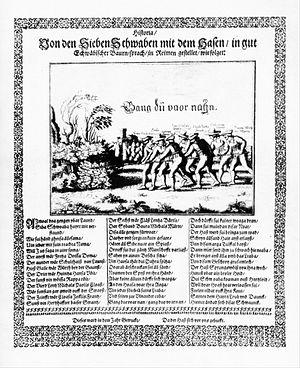
Le souabe est un dialecte germanique de type allemand supérieur alémanique, parlé dans le sud de l'Allemagne en pays souabe, c'est-à-dire principalement dans la partie du Land de Bade-Wurtemberg qui se trouve au-delà de la Forêt-Noire, ainsi que dans la région souabe de la Bavière.
Les Sept Souabes est le titre d'un conte facétieux à épisodes multiples, célèbre en Allemagne, et dont les personnages sont issus de la région de Souabe. Une version de l'histoire a été publiée par les frères Grimm dans leurs Contes de l'enfance et du foyer à partir de la 2ᵉ édition, sous le numéro 119 ; une autre version figure dans le Livre des Contes de Ludwig Bechstein, et une autre encore dans le Volksbüchlein de Ludwig Aurbacher.